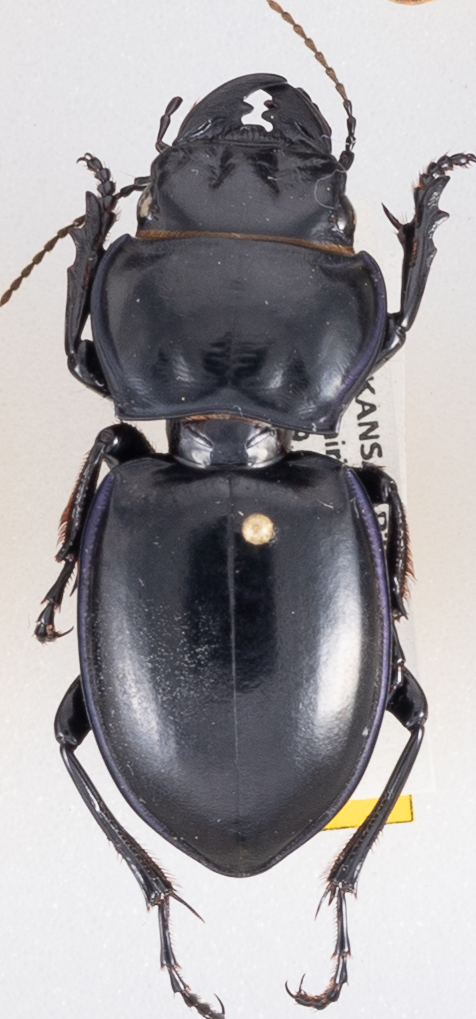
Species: Pasimachus californicus
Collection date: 2018-05-21
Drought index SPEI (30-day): -0.546
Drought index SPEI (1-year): -1.28
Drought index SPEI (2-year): -0.404